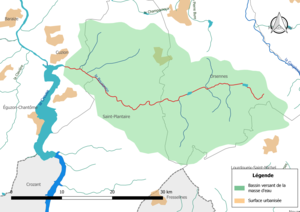
Carte de la masse d'eau «
Le Bouzantin est un cours d'eau français, qui coule dans le département de l'Indre, en région Centre-Val de Loire.